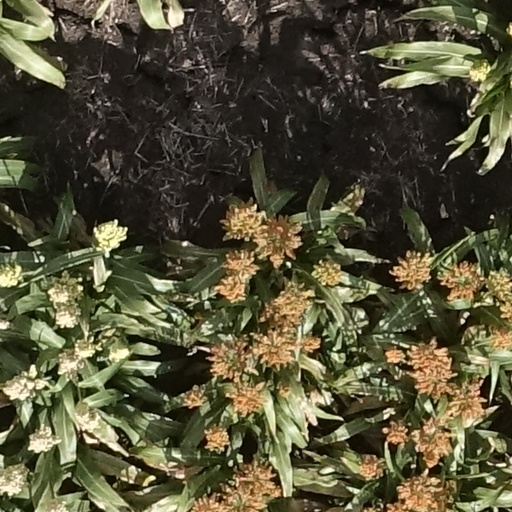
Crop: sorghum